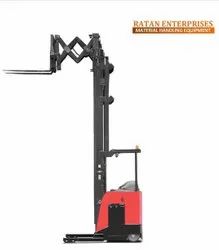
Label: Double_deep_reach_truck